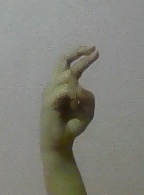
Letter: zay